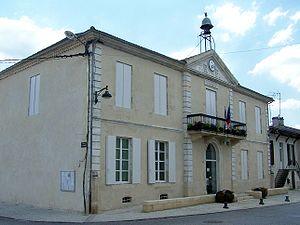
Mairie de fr:Castets-en-Dorthe, Gironde, France
Castets et Castillon est, depuis le 1ᵉʳ janvier 2017, une commune nouvelle française située dans le département de la Gironde en région Nouvelle-Aquitaine.
Castets-en-Dorthe est une ancienne commune du Sud-Ouest de la France, située dans le département de la Gironde, en région Nouvelle-Aquitaine.